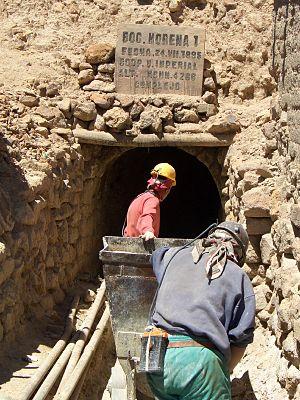
Le Cerro Rico est un sommet andin situé en Bolivie, dans le département de Potosí, culminant à 4 782 m d'altitude. Il domine la ville de Potosí. Il a été exploité pour ses ressources minérales depuis le XVIᵉ siècle jusqu'à nos jours, selon l'historien bolivien Carlos Mesa, la découverte de ses gisements est à l'origine de la fondation de l'audience de Charcas, base territoriale de l'actuelle Bolivie. Cette importance du Cerro dans l'histoire de la Bolivie est soulignée par la présence de son profil sur les armes de ce pays.
Le département de Potosí est un département du sud de la Bolivie. Sa capitale est la ville de Potosí. Il occupe la plus grande partie du sud de l'altiplano andin. Il est limité, au nord par le département d'Oruro, au nord-est par celui de Cochabamba, à l'est par ceux de Chuquisaca et de Tarija. Il occupe en Bolivie une situation stratégique du fait qu'il borde à l'ouest le Chili et au sud l'Argentine, pays voisins avec lesquels il est en relation par des voies routières et ferrées très importantes.
Potosí est une ville de Bolivie et la capitale du département de Potosí. Son nom vient du quechua Potojsi qui signifie « tonnerre ». Elle se trouve à une altitude de 4 070 m et comptait environ 164 480 habitants en 2007. C'est une des villes les plus hautes du monde, construite au pied du Cerro Rico, une montagne de minerai d'argent qui domine la ville de ses 4 782 m.